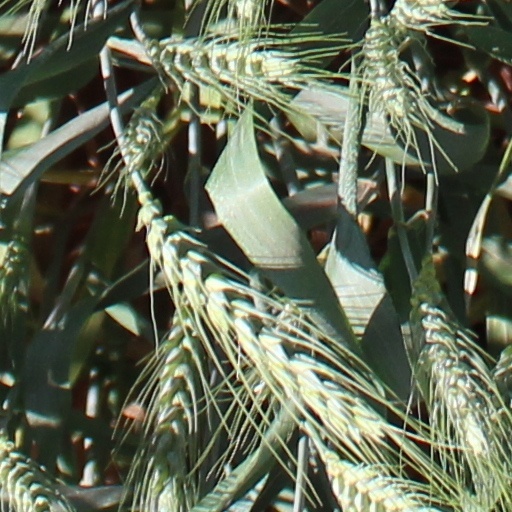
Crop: wheat